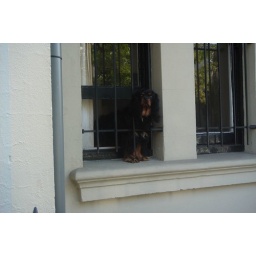
Julia and I took a walk around the streets of Paddington and this little dog popped it's head out of the window